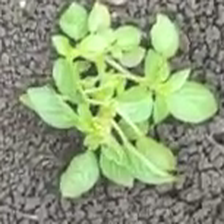
Weed species: Lamber_Quarter_plant(Chenopodium )